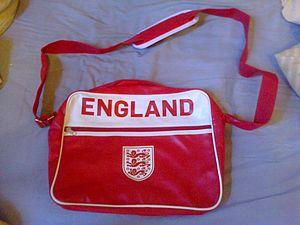
Besace de l'équipe d'Angleterre de football (2014)
L'équipe d'Angleterre de football est la sélection de joueurs anglais représentant leur nation lors des compétitions internationales de football masculin, sous l'égide de la Football Association. Alors que la plupart des équipes nationales à travers le monde représentent un État indépendant, les quatre « Nations constitutives » qui forment le Royaume-Uni sont chacune représentés par une équipe nationale distincte lors des tournois internationaux. Ses joueurs sont sélectionnés selon les conditions d'admissibilité en sélection d'un joueur britannique.